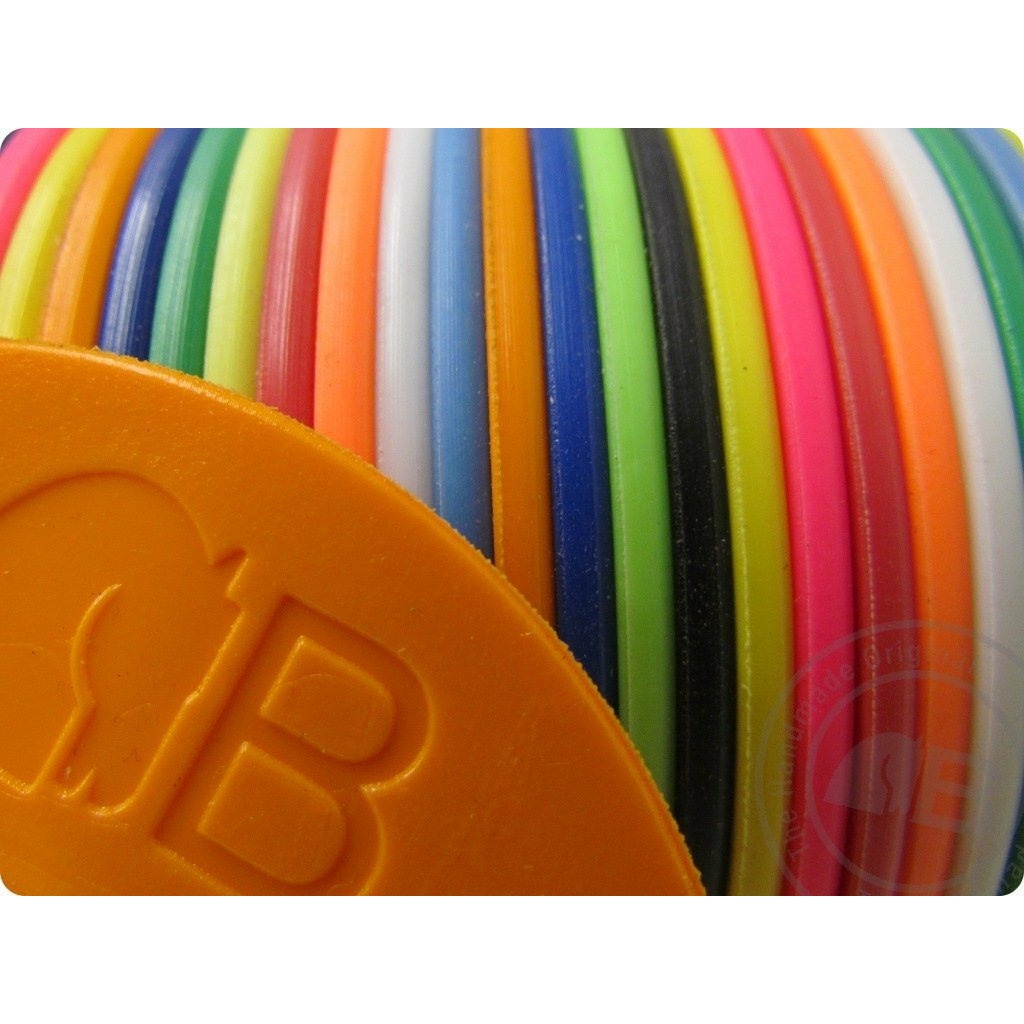
Bomber Bit Rubbers Pair
Rubber cheek protectors from Bombers bits prevent the pinching of the bit on the sides of the horse’s mouth. Available in a range of colours and sold as a pair.
Brand: Bomber Bits
Category: Sporting Goods > Outdoor Recreation > Equestrian > Horse Tack > Bridle Bits > Bridle Bit Guards